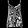
Label: T - shirt / top